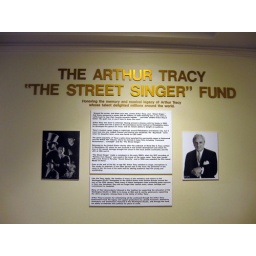
Arthur Tracy &amp;quot;the street singer&amp;quot; fund - memorial wall in the Washington DC JCC